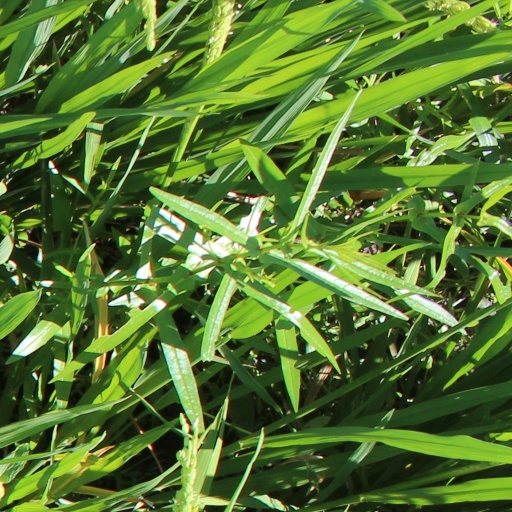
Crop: rice